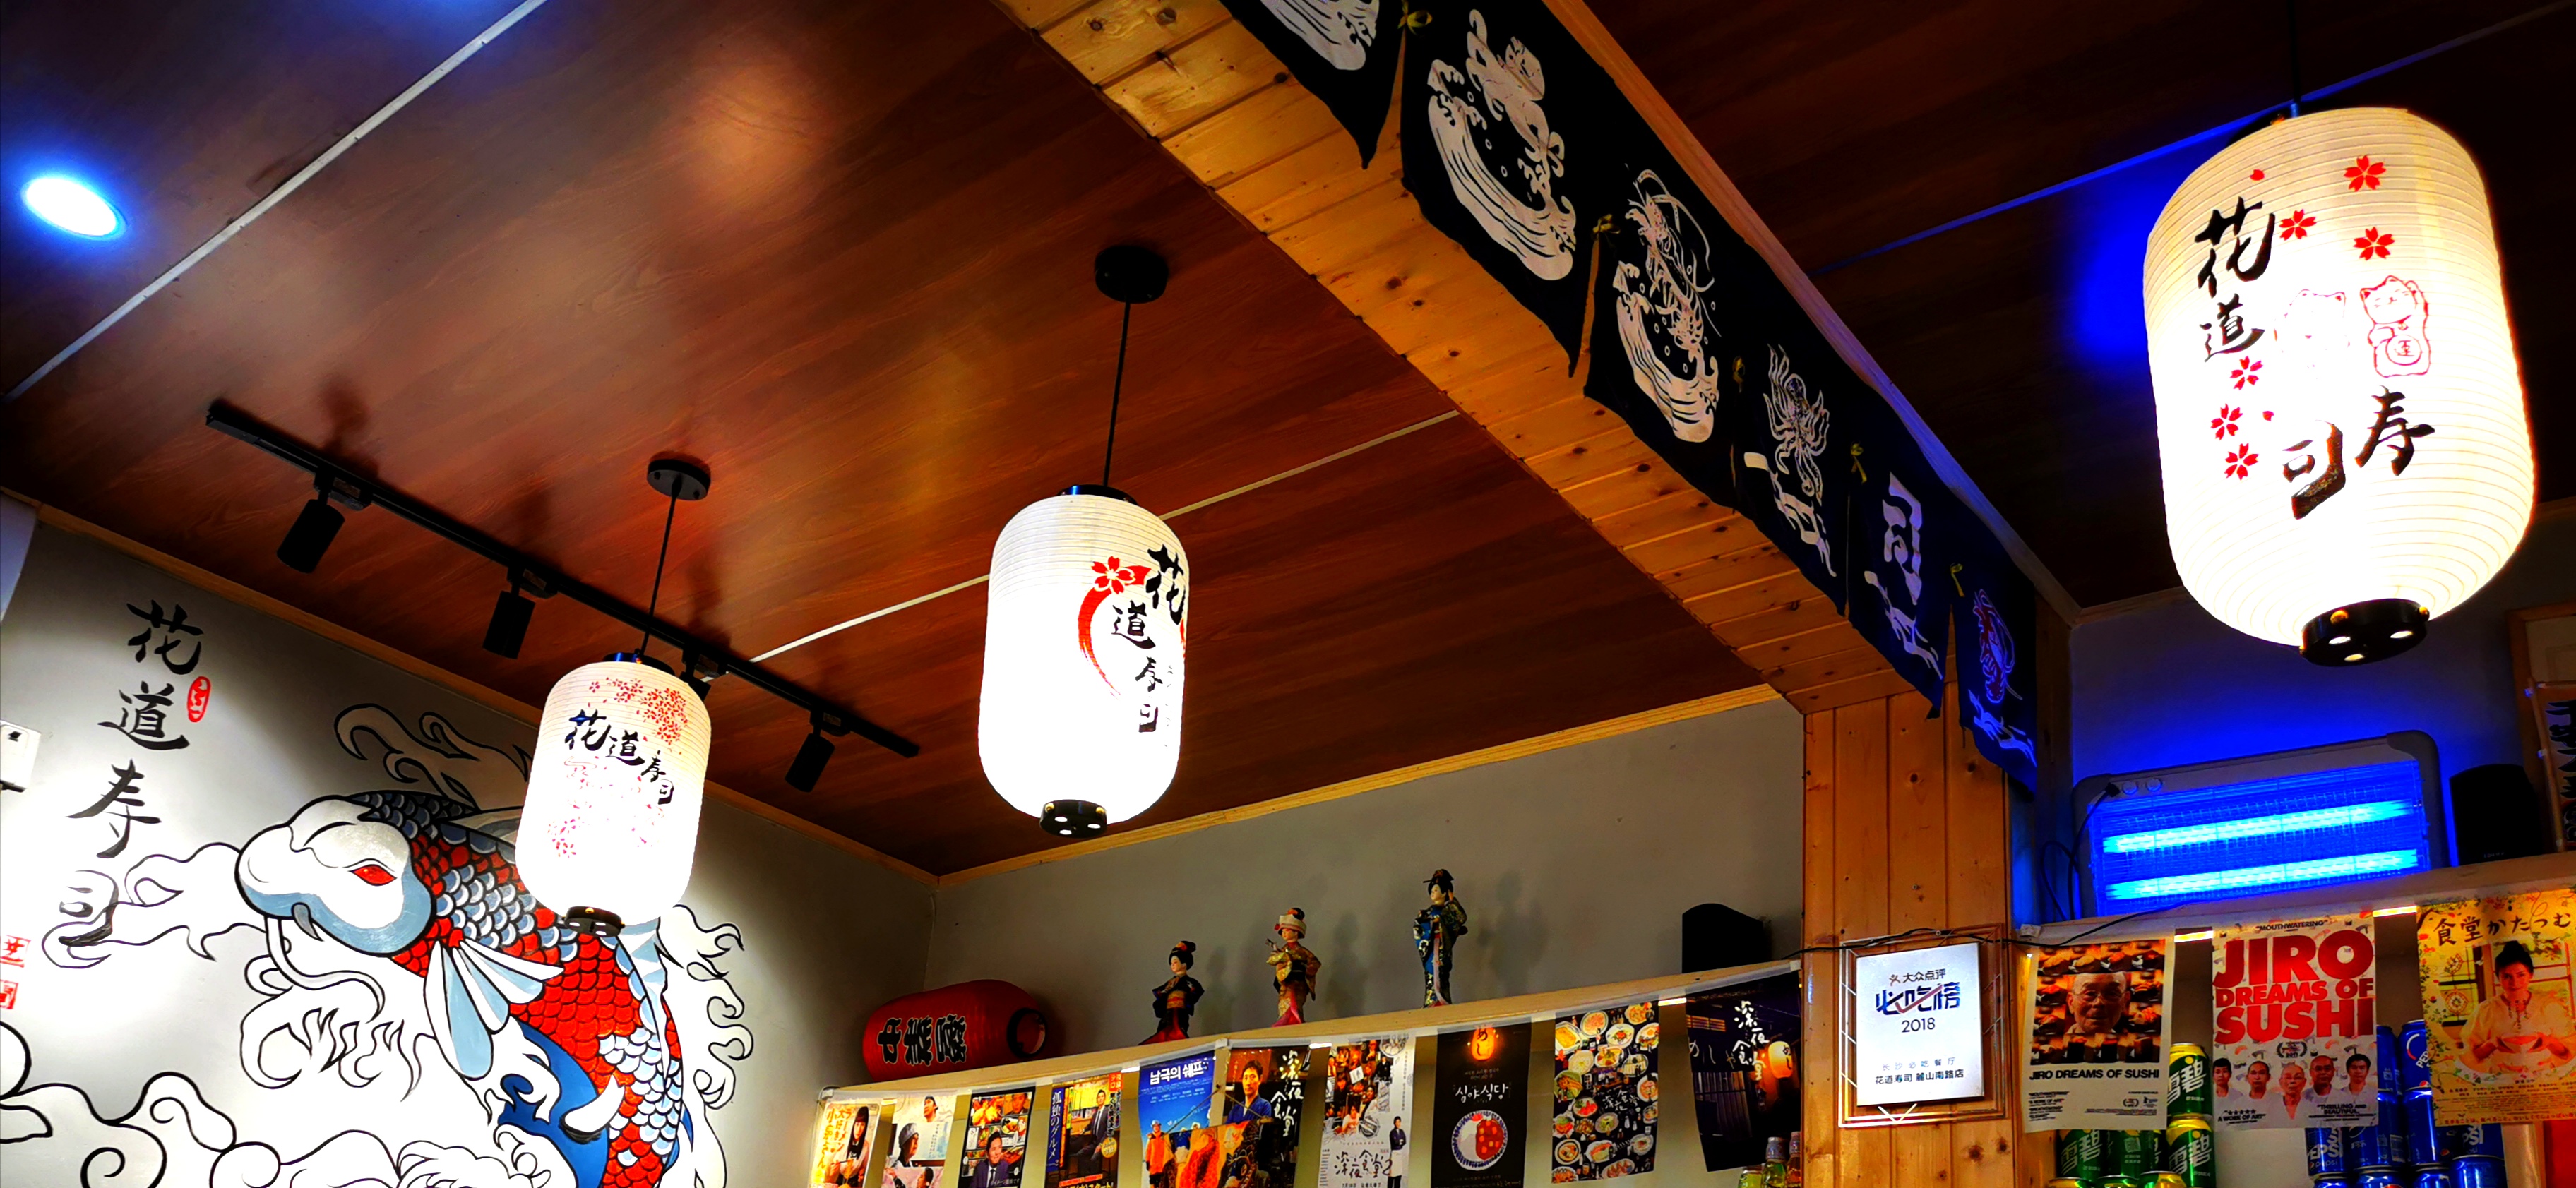
sushi, lantern, japanese, humanity, food, cook, restaurant, culture, leisure, china, Vacation Time, night, delicious, beautiful, lighting, building, architecture, signage